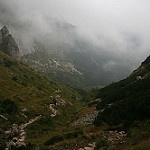
Label: mountain